Samsung Galaxy Note 3

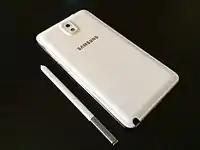
White Samsung Galaxy Note 3 – rear side and stylus

The Galaxy Note 3's design was intended to carry a more upscale, "premium" look in comparison to previous Samsung devices. Although it carries a similarly polycarbonate-oriented design to other recent Samsung devices, the Galaxy Note 3 has a faux metallic bezel and a rear cover made of plastic leather with faux stitching. With a thickness of , it is slightly thinner than the Galaxy Note II, and is slightly lighter. The speaker is placed at the bottom instead of the back, while placed on the rear side on the Note 1, 2 and 4., in comparison to the back side speaker of the Note 1, Note 2 and Note 4.